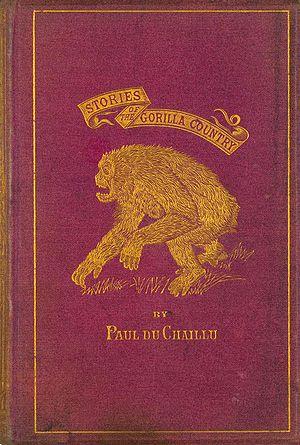
Paul Belloni Du Chaillu, né le 31 juillet 1831 à Saint-Denis et mort le 30 avril 1903 à Saint-Pétersbourg, est un explorateur et naturaliste franco-américain.